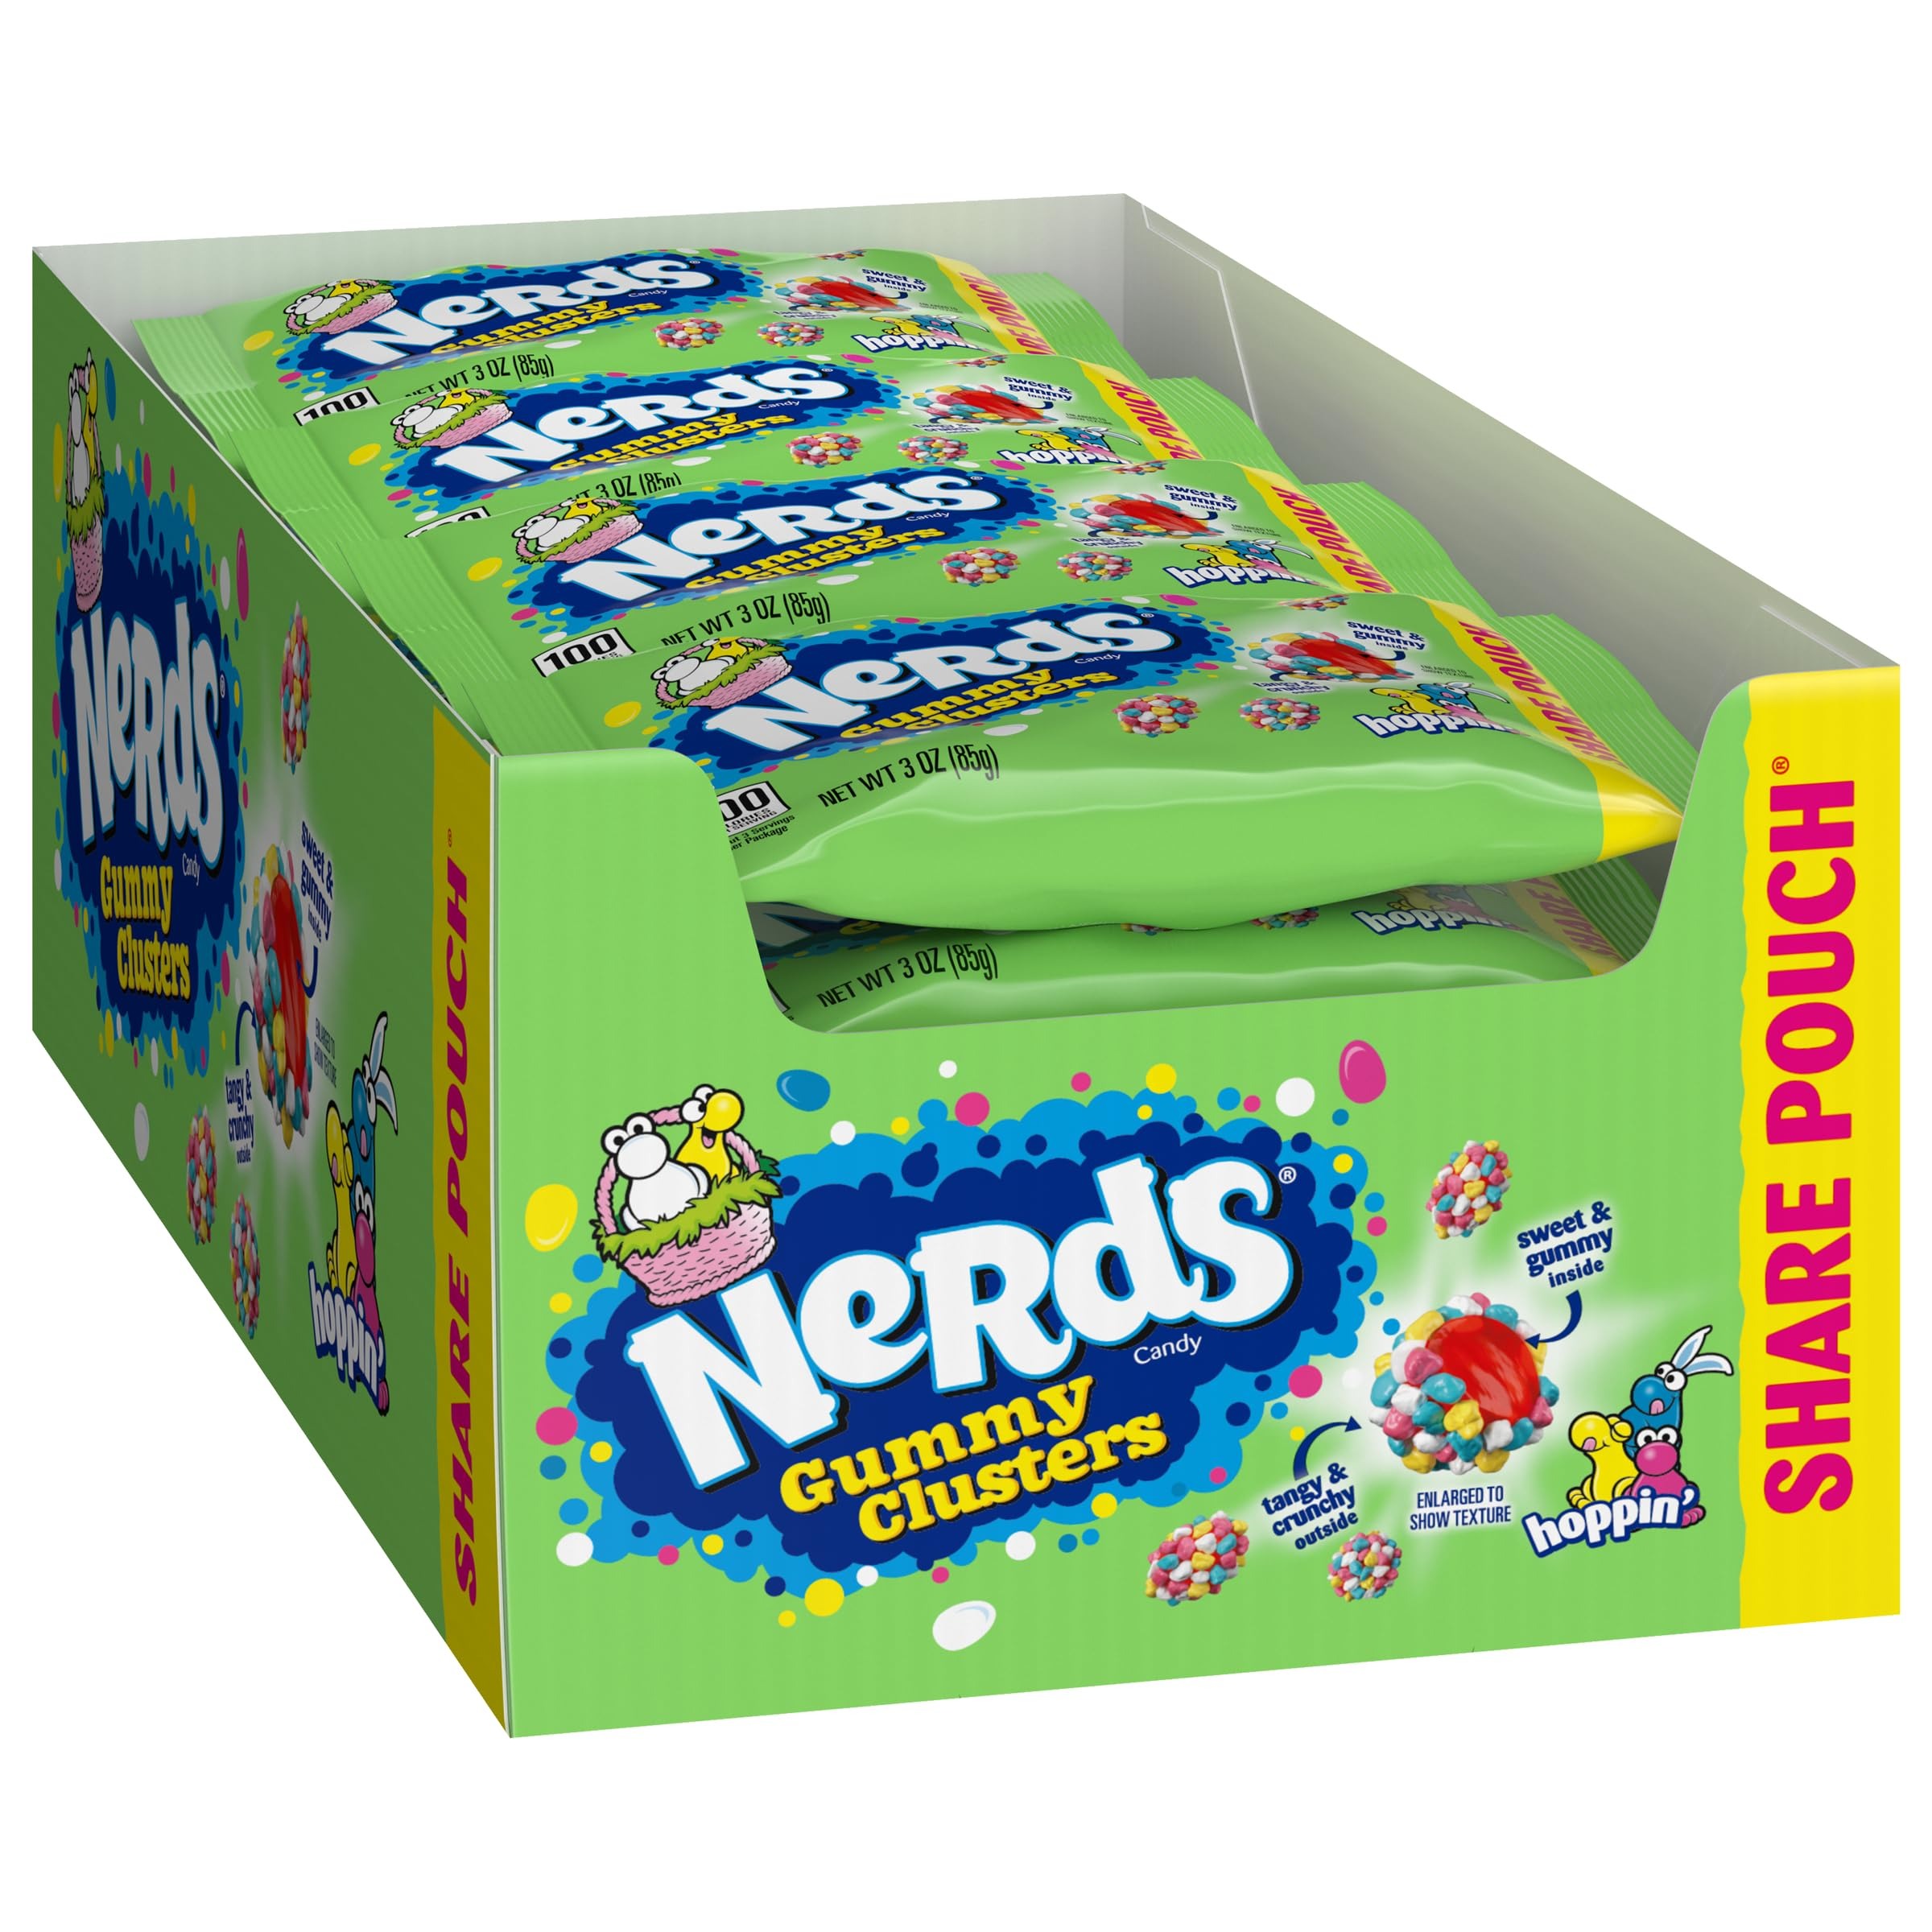
Item Name: NERDS Hoppin' Gummy Clusters, Springtime Easter Candy, 3 oz sharepack (Pack of 12)
Bullet Point 1: EASTER CANDY THAT POPS: NERDS Hoppin' Gummy Clusters Share Pouch is sure to add a burst of excitement to your holidays! Twelve (12) 3 ounce bags of Easter gummies that have a soft and fruity center covered with tangy, crunchy NERDS.
Bullet Point 2: SWEET WITH A TANG: Enjoy classic mini NERDS in festive Easter colors with a gummy candy center to make tasty bite-sized clusters! Each share pouch is full of crunchy, chewy, sweet, and tangy explosions of flavor that'll surprise loved ones this season.
Bullet Point 3: EASTER FAVORITES: Need Easter candy? Stock up on NERDS Gummy Clusters Share Pouches and get ready for Easter, from the big egg hunt, to filling baskets and restocking your candy dish. It's satisfyingly sweet and tart, and comes in cute spring colors.
Bullet Point 4: POPS OF FLAVOR: Sweet little sparks of NERDS Gummy Clusters packed into an Easter-themed share pouch make for a fun and tasty time. Enjoy this crunchy and gummy candy on its own or send it as a gift. Experience a NERDStastic holiday with every bite!
Bullet Point 5: SHARE YOUR CRAVINGS: These NERDS Gummy Clusters Share Pouches are full of sweet and tangy candy flavors that'll leave you wanting more. Add it to Easter eggs, baskets, or enjoy it yourself. They satisfy cravings and are great for sharing!
Value: 36.0
Unit: Ounce

Price: 29.995